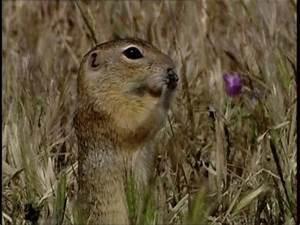
squirrel